Euchambersia

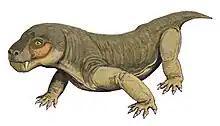
Life restoration of "E. mirabilis" showing hypothetical body

"E. mirabilis" was small and short-snouted (the snout being about half of the skull length) for a therocephalian, with the type skull having a reconstructed length of approximately , accounting for crushing and deformation in the fossil. The second known skull belonged to a smaller individual, with a length of ; it was probably immature, judging by the lack of fusion in the skull. The type skull of "E. liuyudongi" measures in length and has a shorter snout (less than 40% of the skull length).